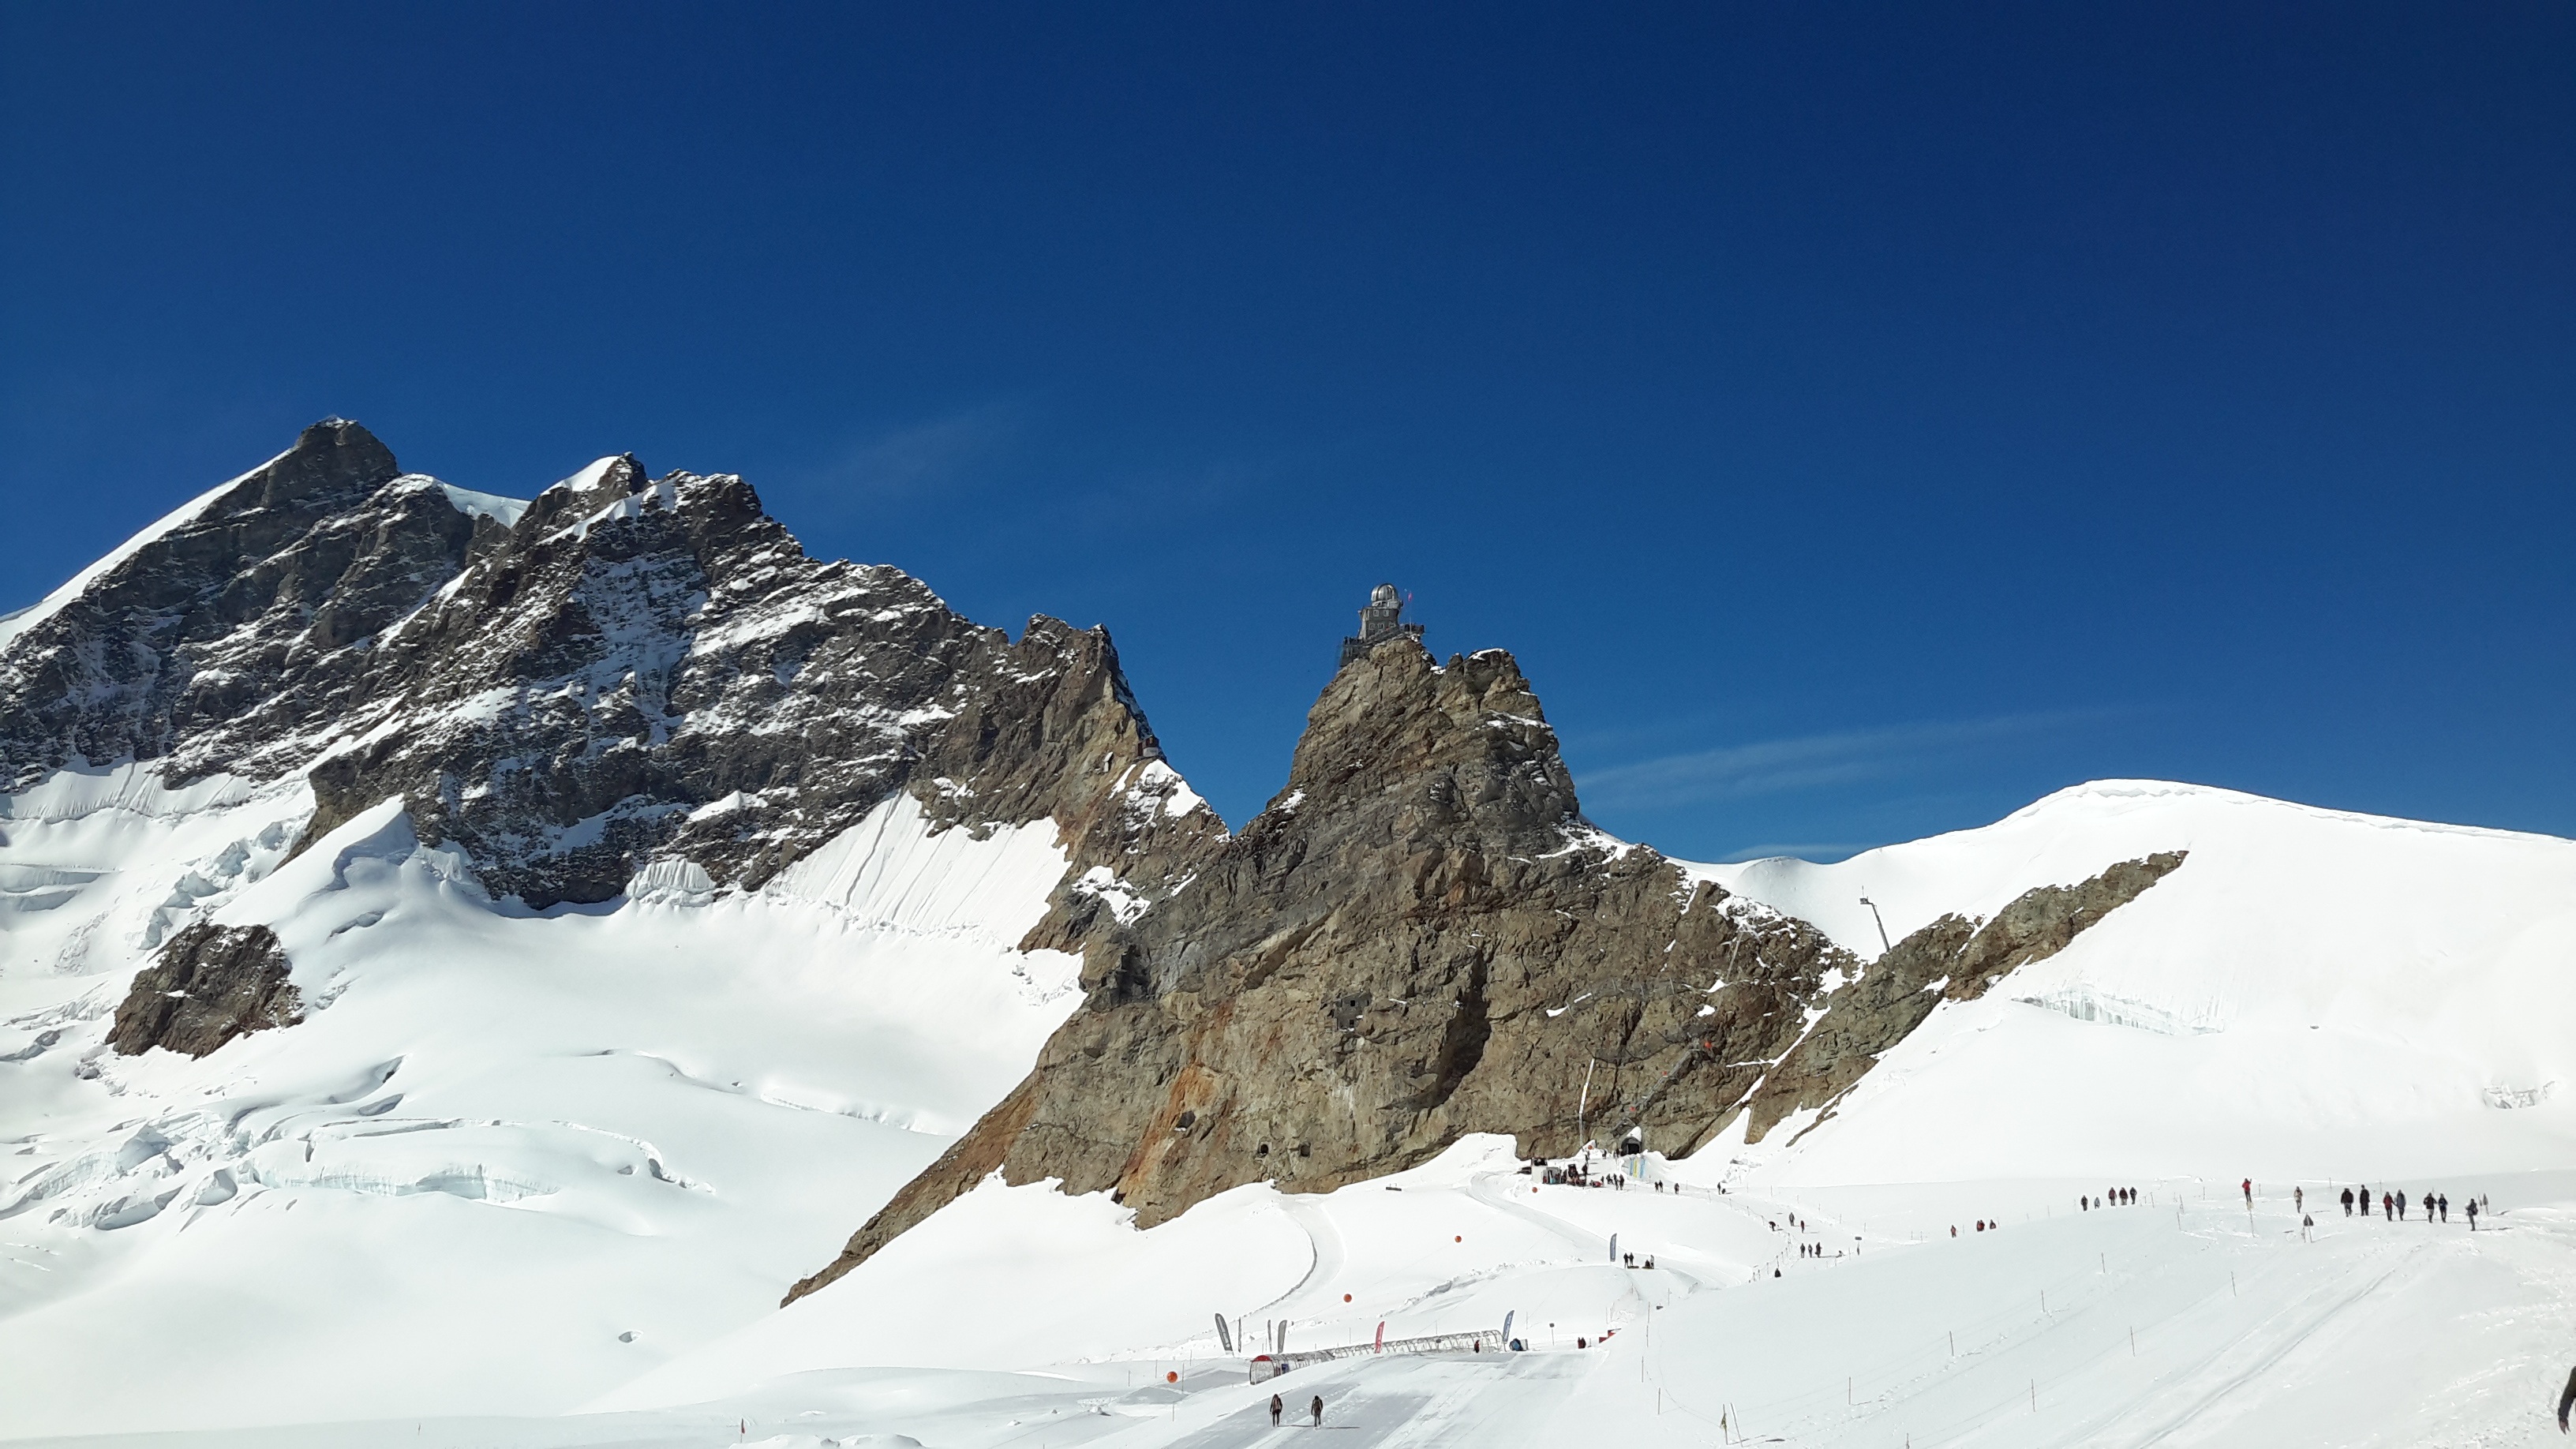
mountain, snow, winter, mountain range, weather, season, ridge, summit, mountaineering, winter sport, alps, plateau, switzerland, piste, landform, ski touring, bernese oberland, jungfraujoch, ski mountaineering, geographical feature, mountainous landforms, geological phenomenon